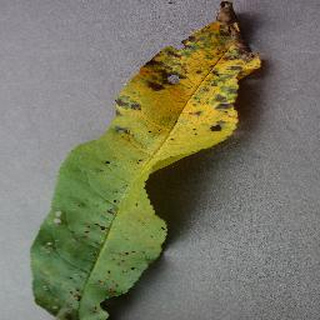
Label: peach_bacterial_spot